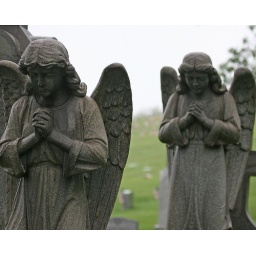
taken from the window of my car on a rainy august day.....&amp;quot;Christ our Redeemer Cemetery&amp;quot; in 'Pgh, Pa.